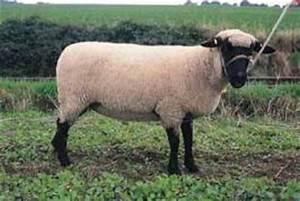
sheep